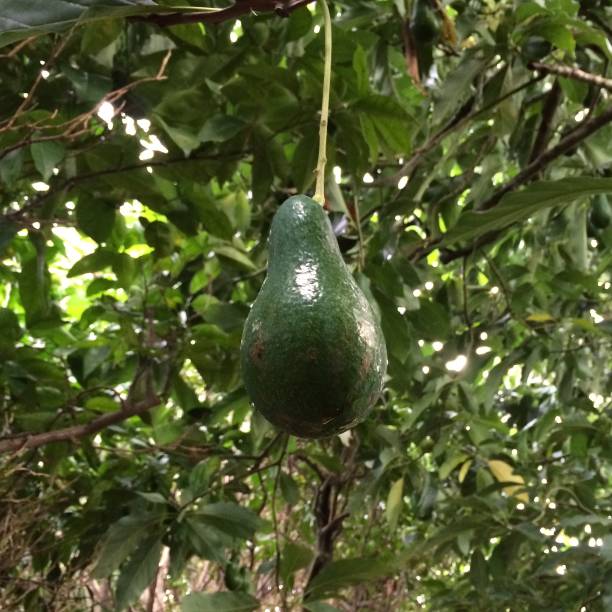
Label: Avocado